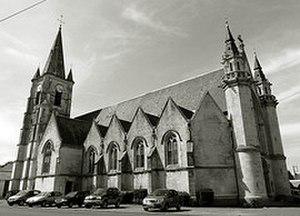
Onnaing Eglise
Onnaing est une commune française, située dans le département du Nord, en région Hauts-de-France.